Lloyd Austin

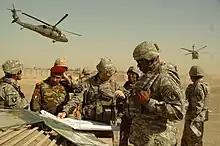
Austin during the Iraq War on September 11, 2007

Shortly after brigade command, he served as Chief, Joint Operations Division, J-3, on the Joint Staff at the Pentagon in Arlington, Virginia. His next assignment, in 2001, was as Assistant Division Commander for Maneuver (ADC-M), 3rd Infantry Division (Mechanized), Fort Stewart, Georgia. As the ADC-M, he helped lead the division's invasion of Iraq in March 2003. Leading the fight from the front, Austin traveled the 500 miles from Kuwait to Baghdad in his command and control vehicle. The division reached Baghdad and secured the city. Austin was awarded a Silver Star, the nation's third highest award for valor, for his actions as commander during the invasion.